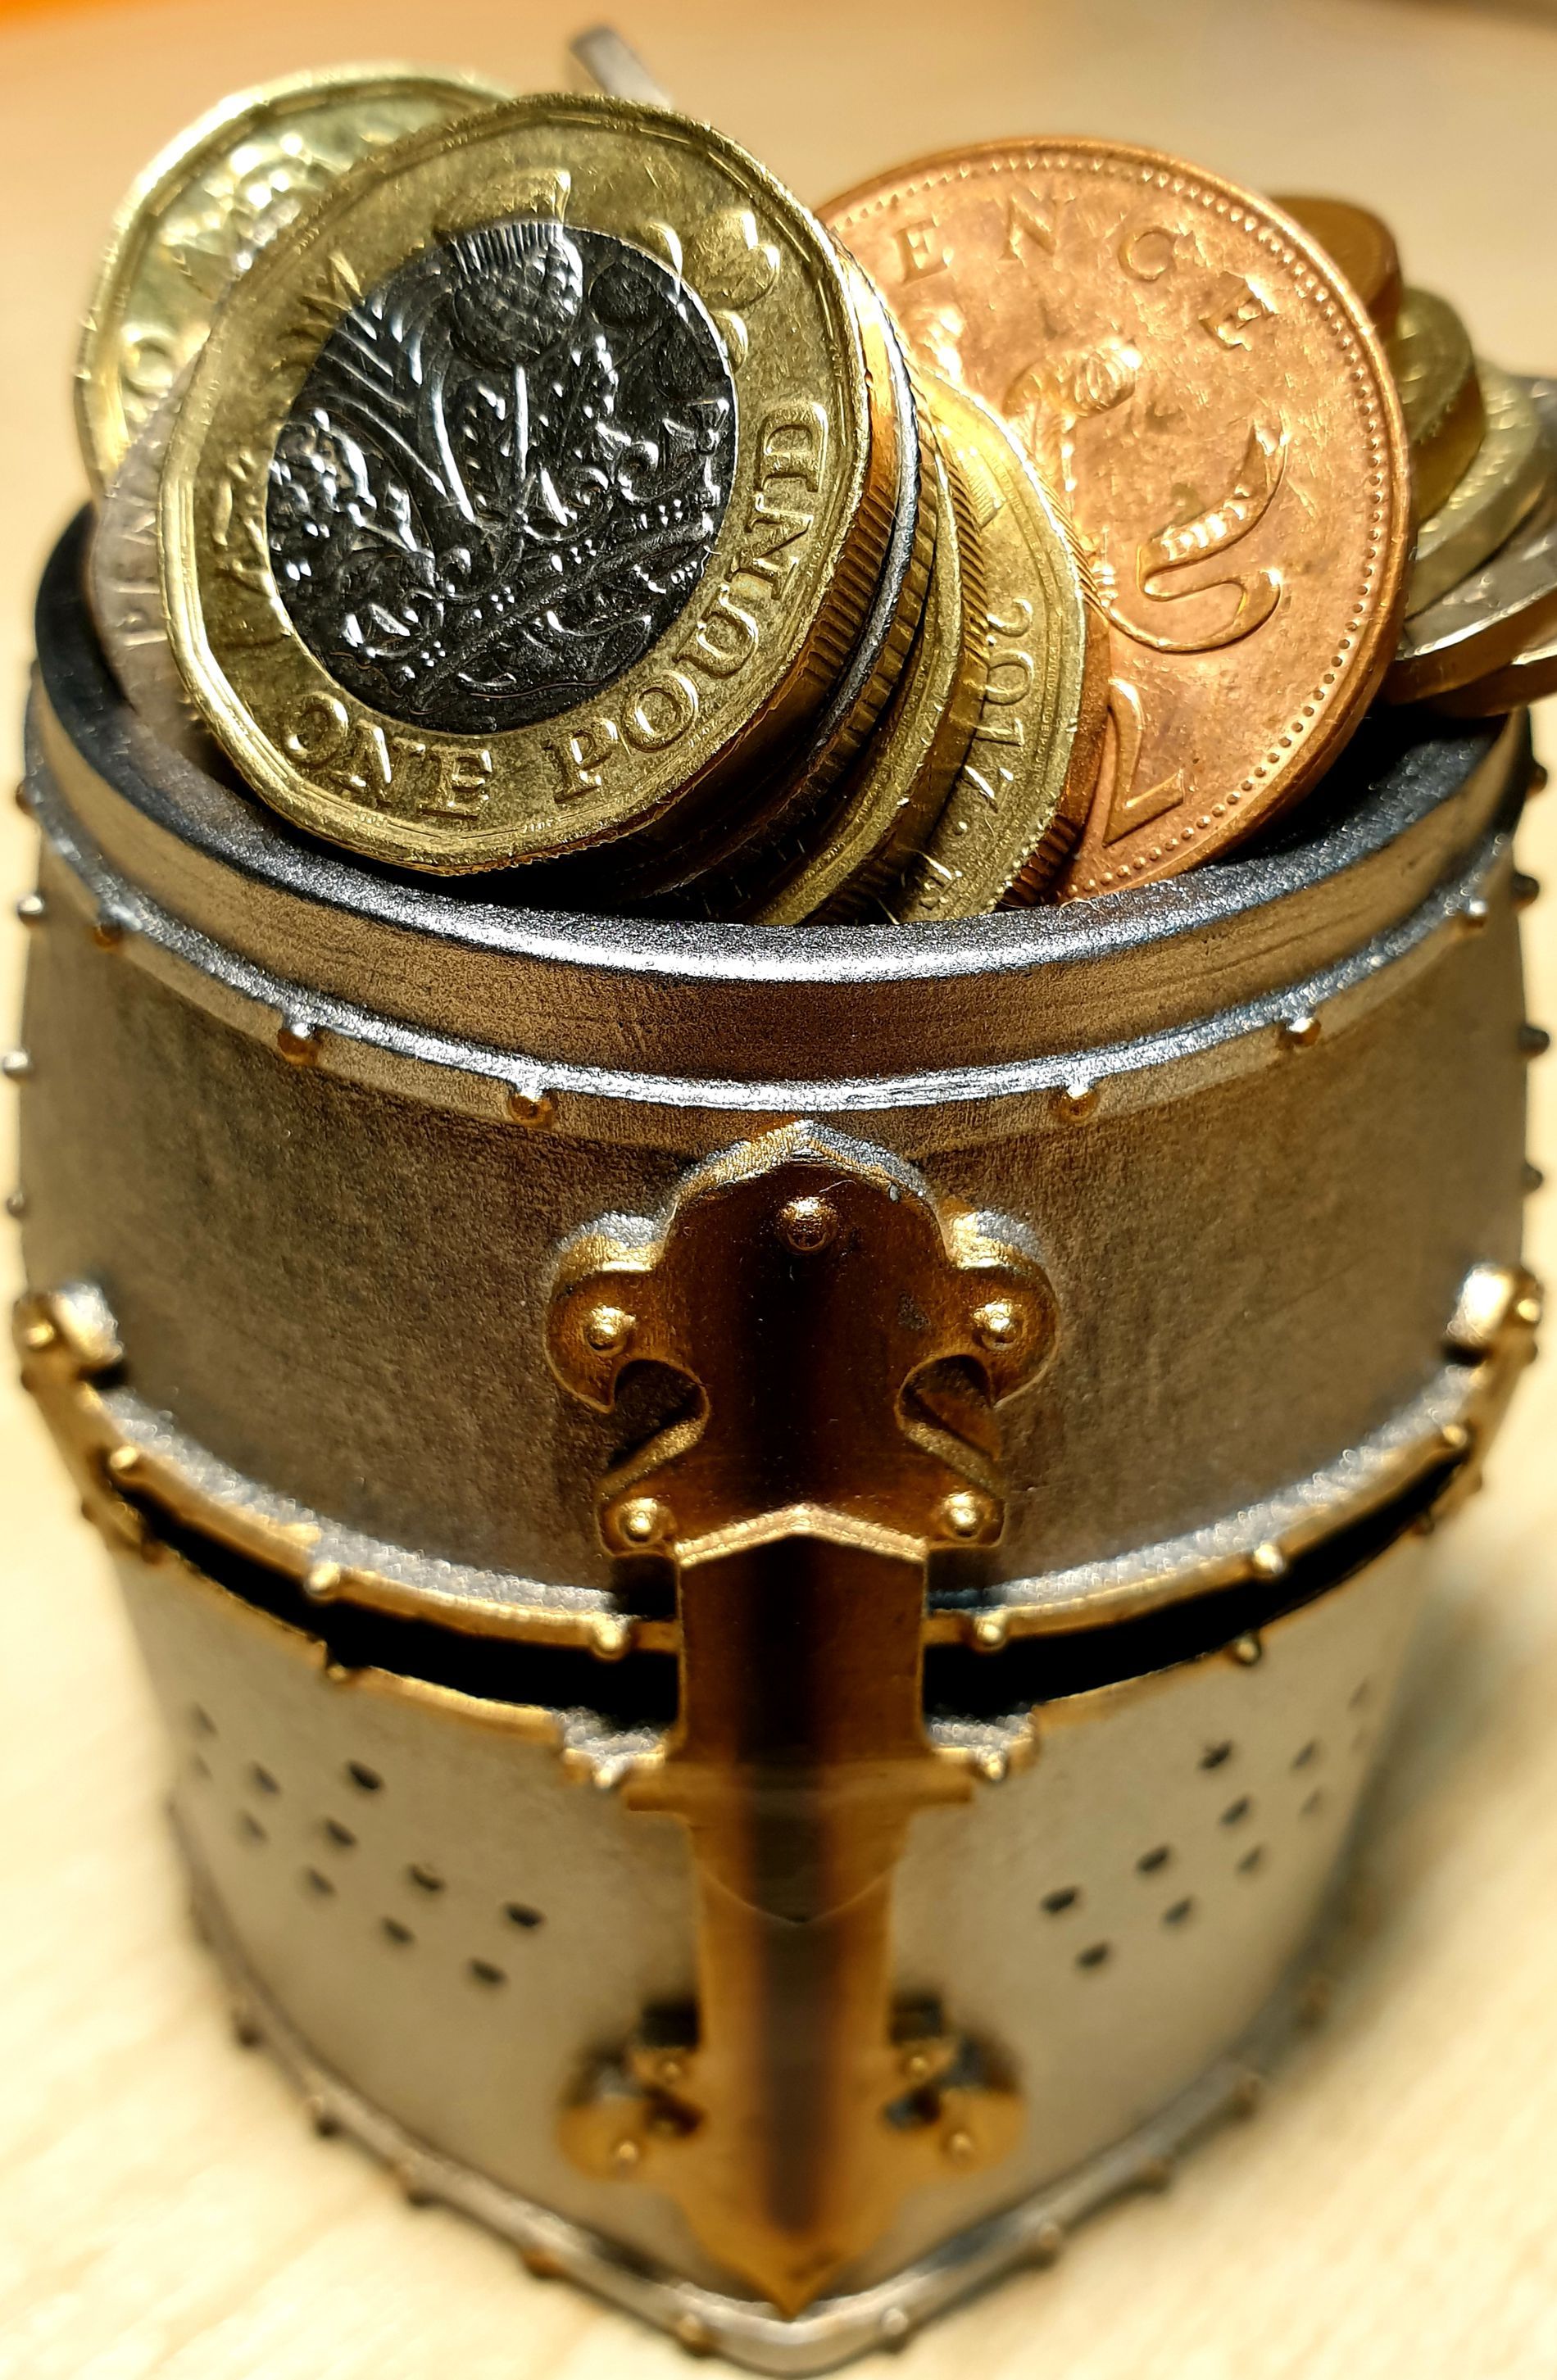
Knight's Savings
A close-up of various British coins, including pound coins and pence, which top a novelty box that looks like the lower part of a medieval knight's helmet. The box is silver-gray with gold trim.
A close-up, slightly low-angle shot focuses on the container filled with coins. This perspective emphasizes the novel design of the helmet container and the variety of coins spilling out. The metallic silver and dark gray of the helmet-shaped container contrast with the gold and copper tones of the British coins, creating a rich yet antique visual appeal.
Labels: Treasure, Bronze, Accessories, Jewelry, Locket, Pendant, Coin, Money, Coins, Novelty container, Soft Background
Camera: samsung SM-N960F
Aperture: F2.4
Exposure: 1/50 sec
ISO: 100
Focal length: 4.3 mm